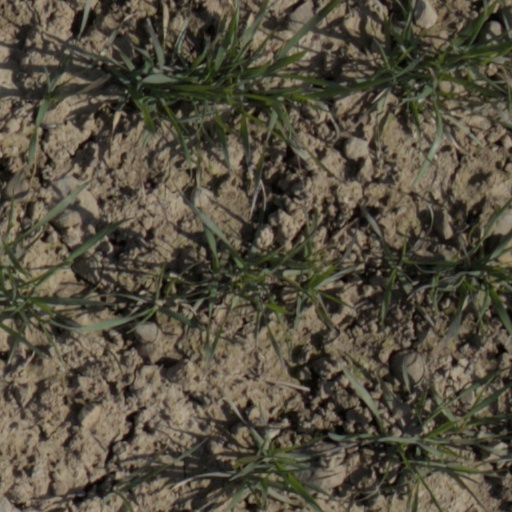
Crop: wheat